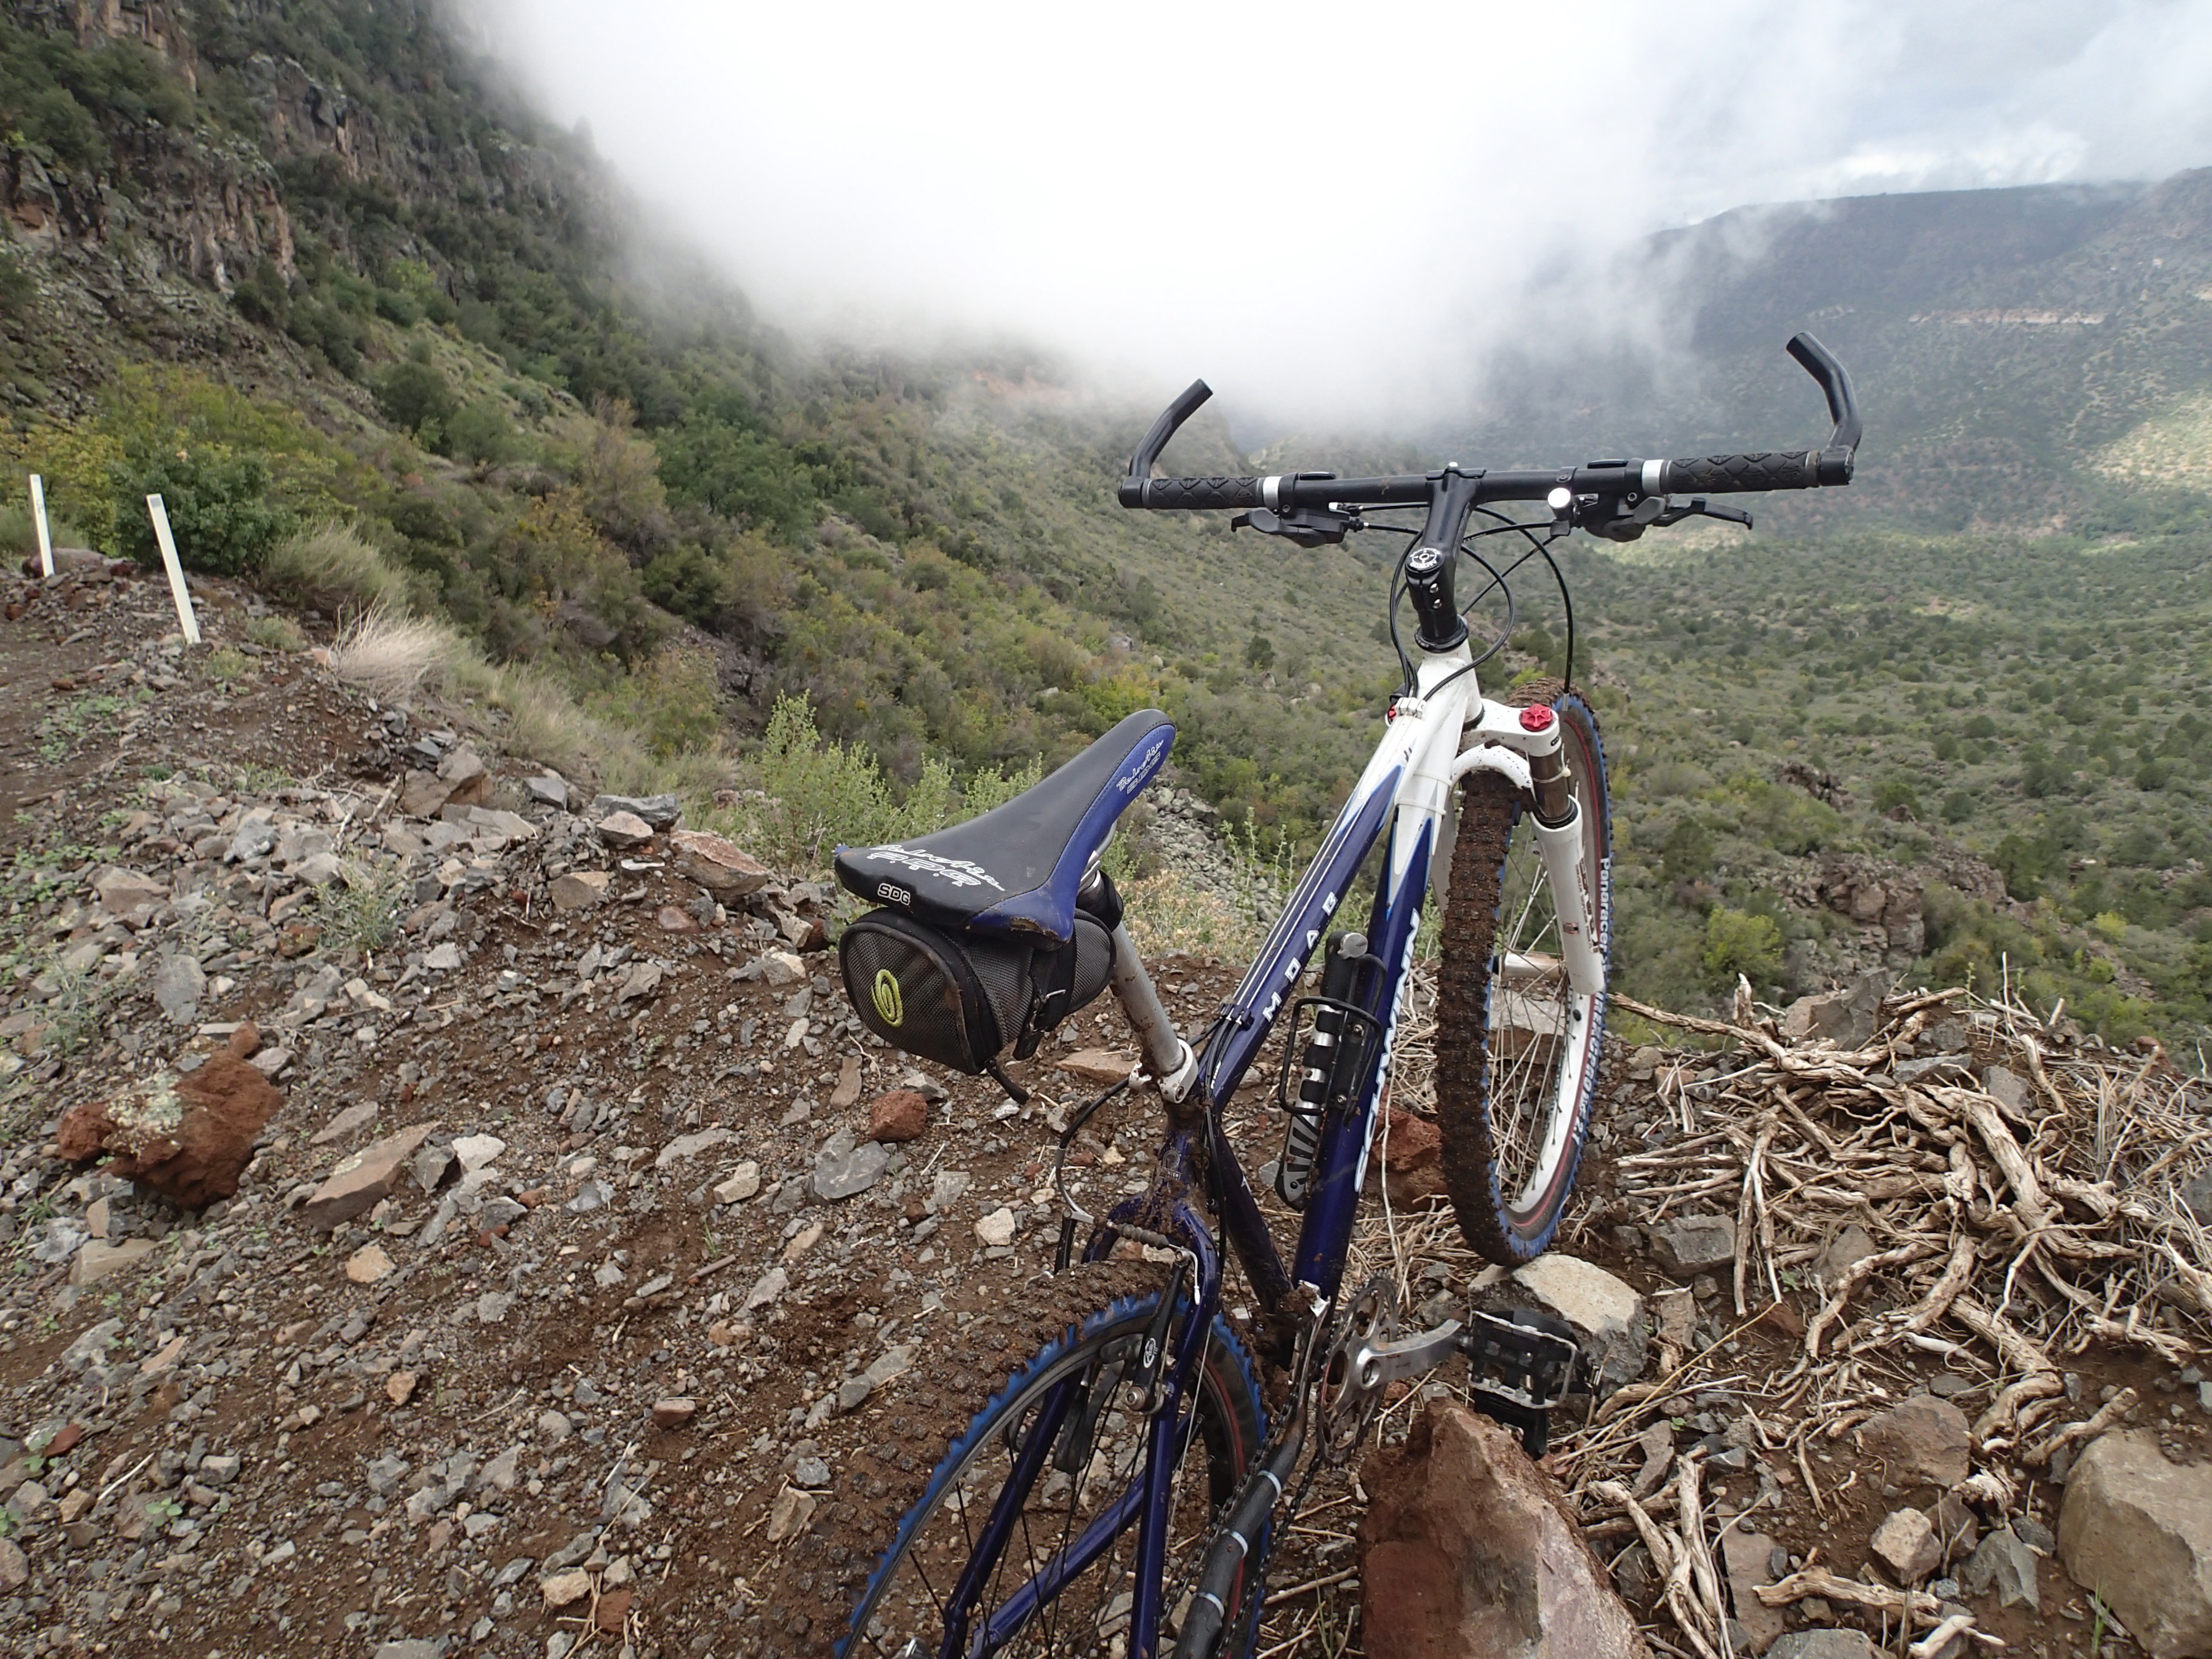
mountain, trail, bicycle, vehicle, soil, extreme sport, mountain bike, freeride, mountain biking, cycle sport, downhill mountain biking, off roading